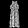
Label: Dress